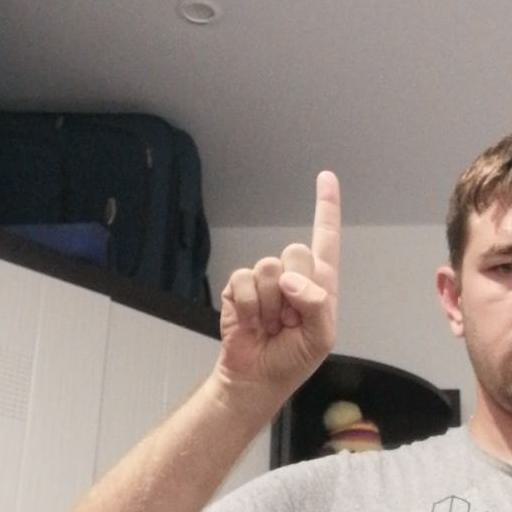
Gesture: one